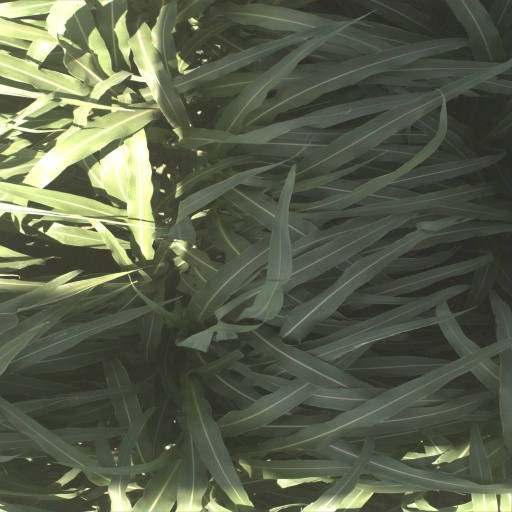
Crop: sorghum